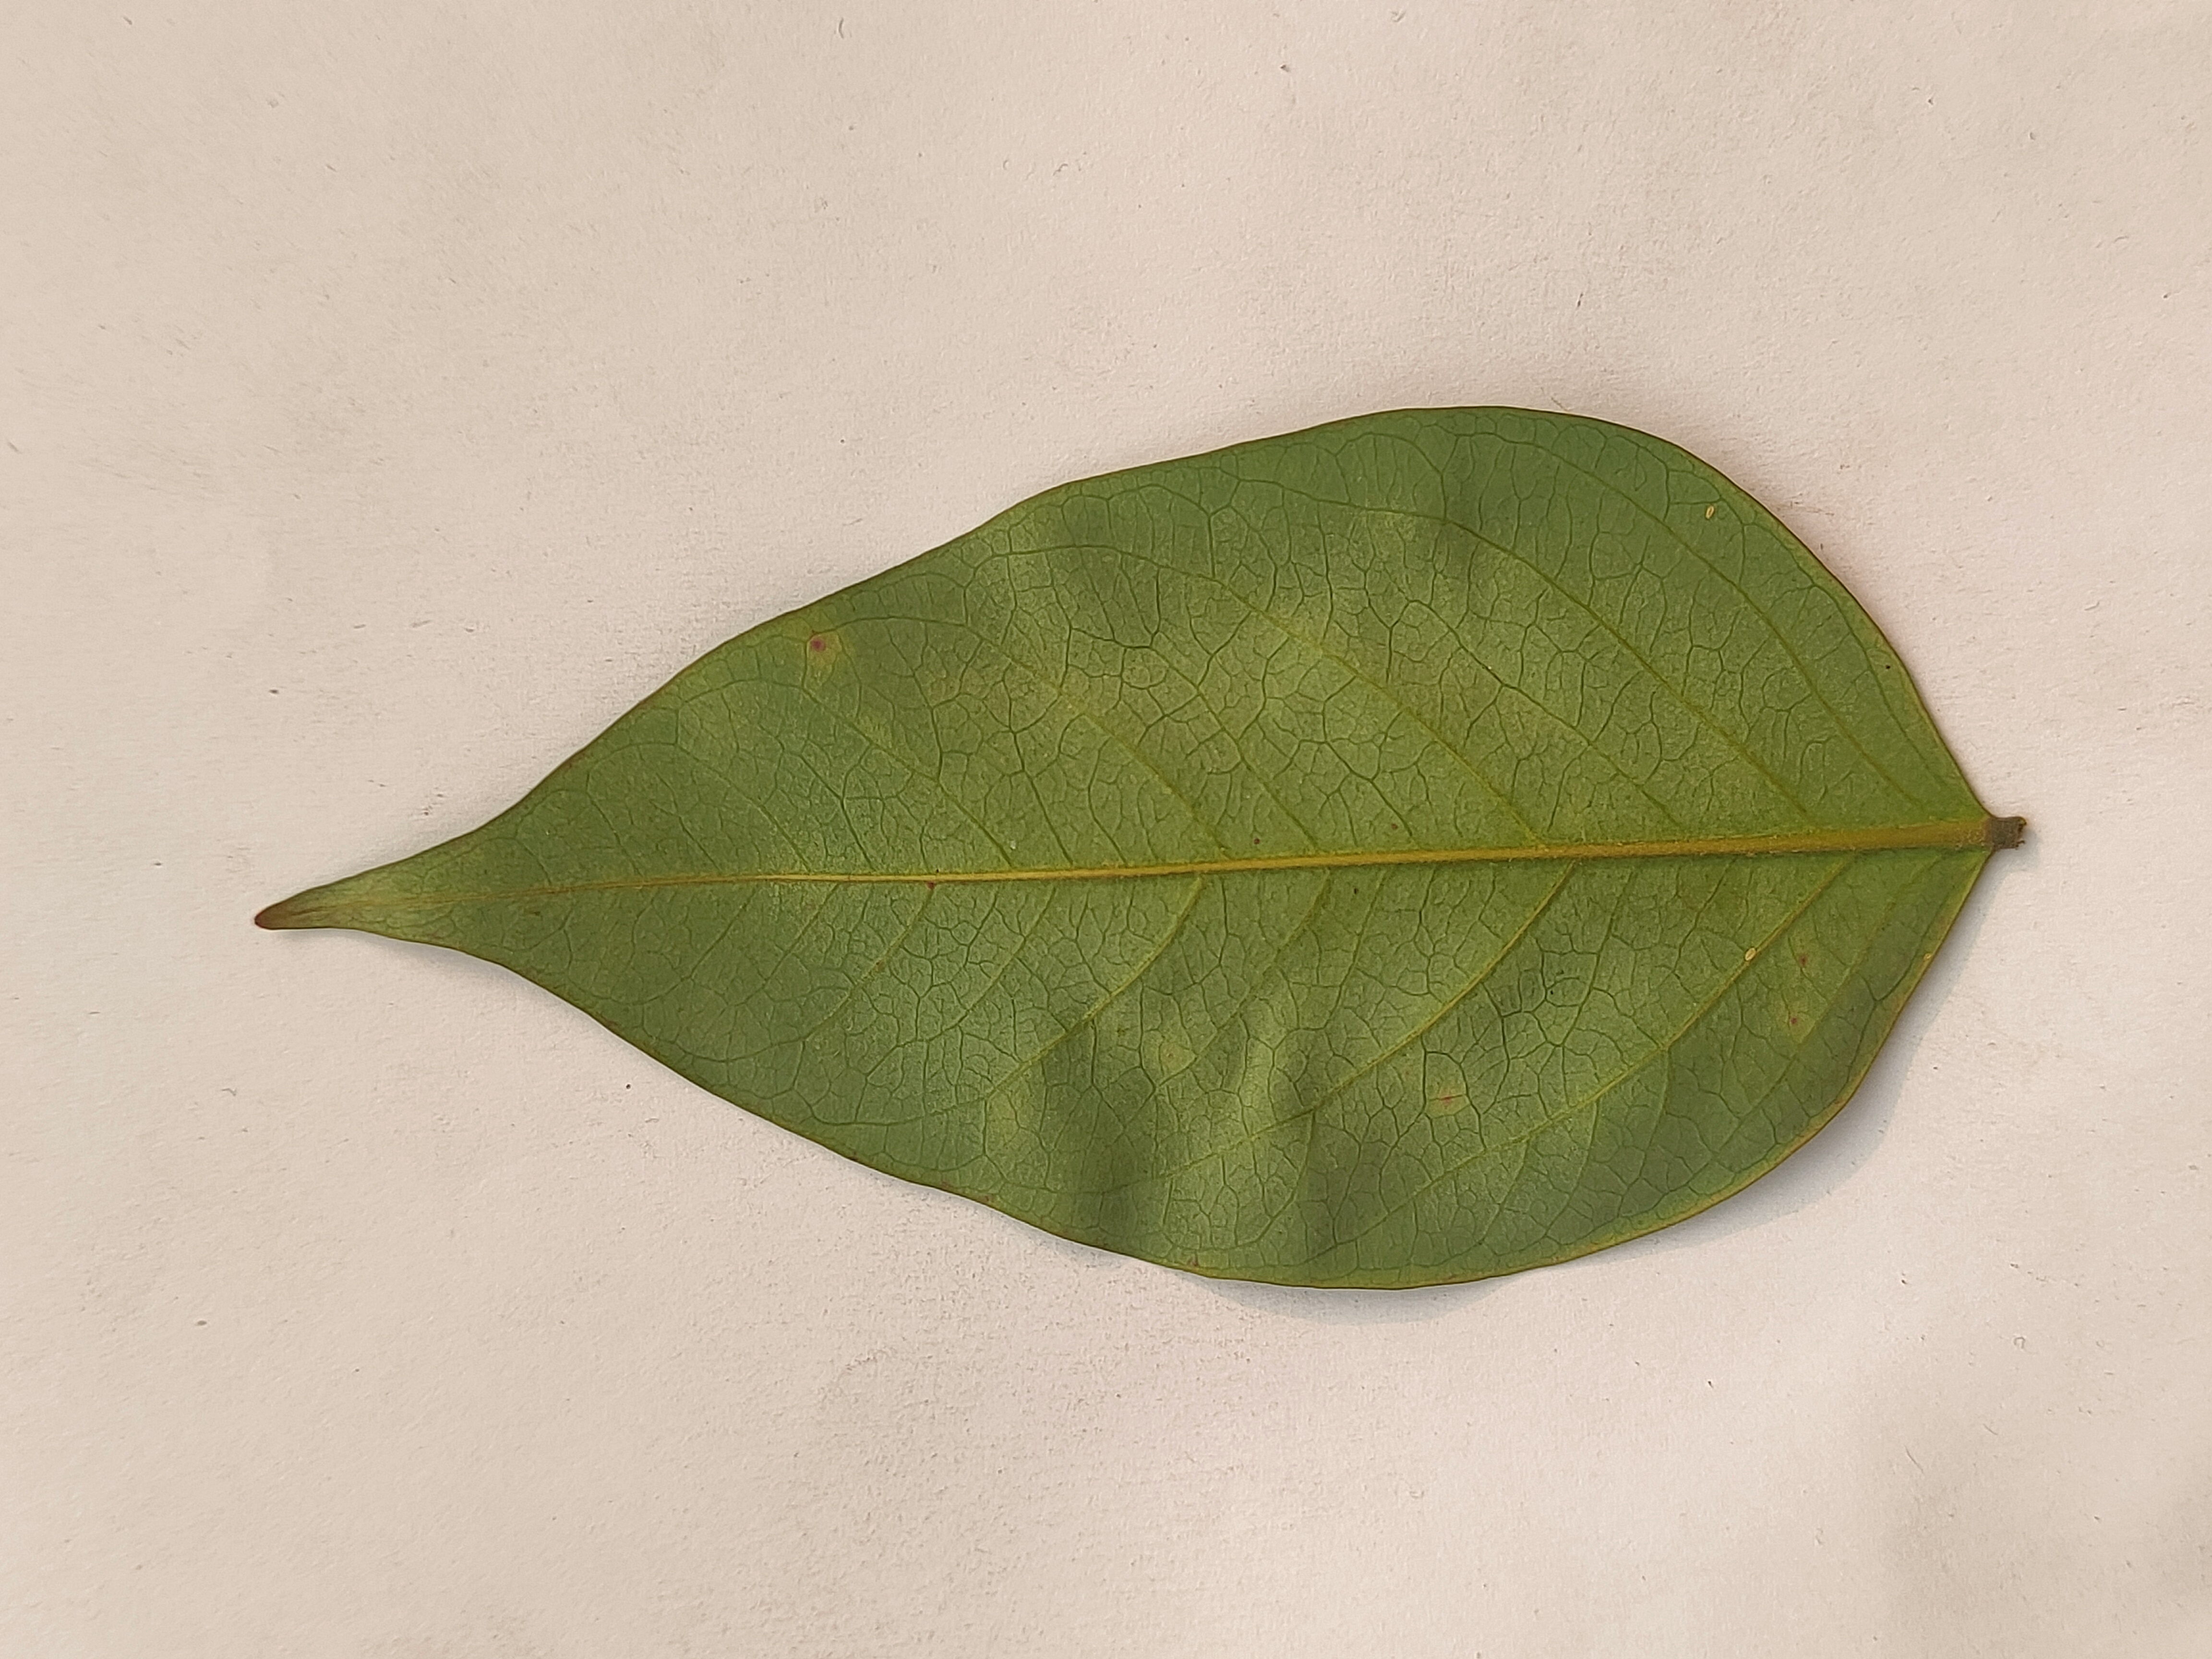
Leaf variety: Star Fruit